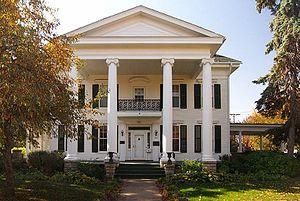
La ville de Lake City est située dans les comtés de Goodhue et Wabasha, dans l’État du Minnesota, aux États-Unis. Sa population s’élevait à 5 063 habitants lors du recensement de 2010, estimée à 5 042 habitants en 2016.